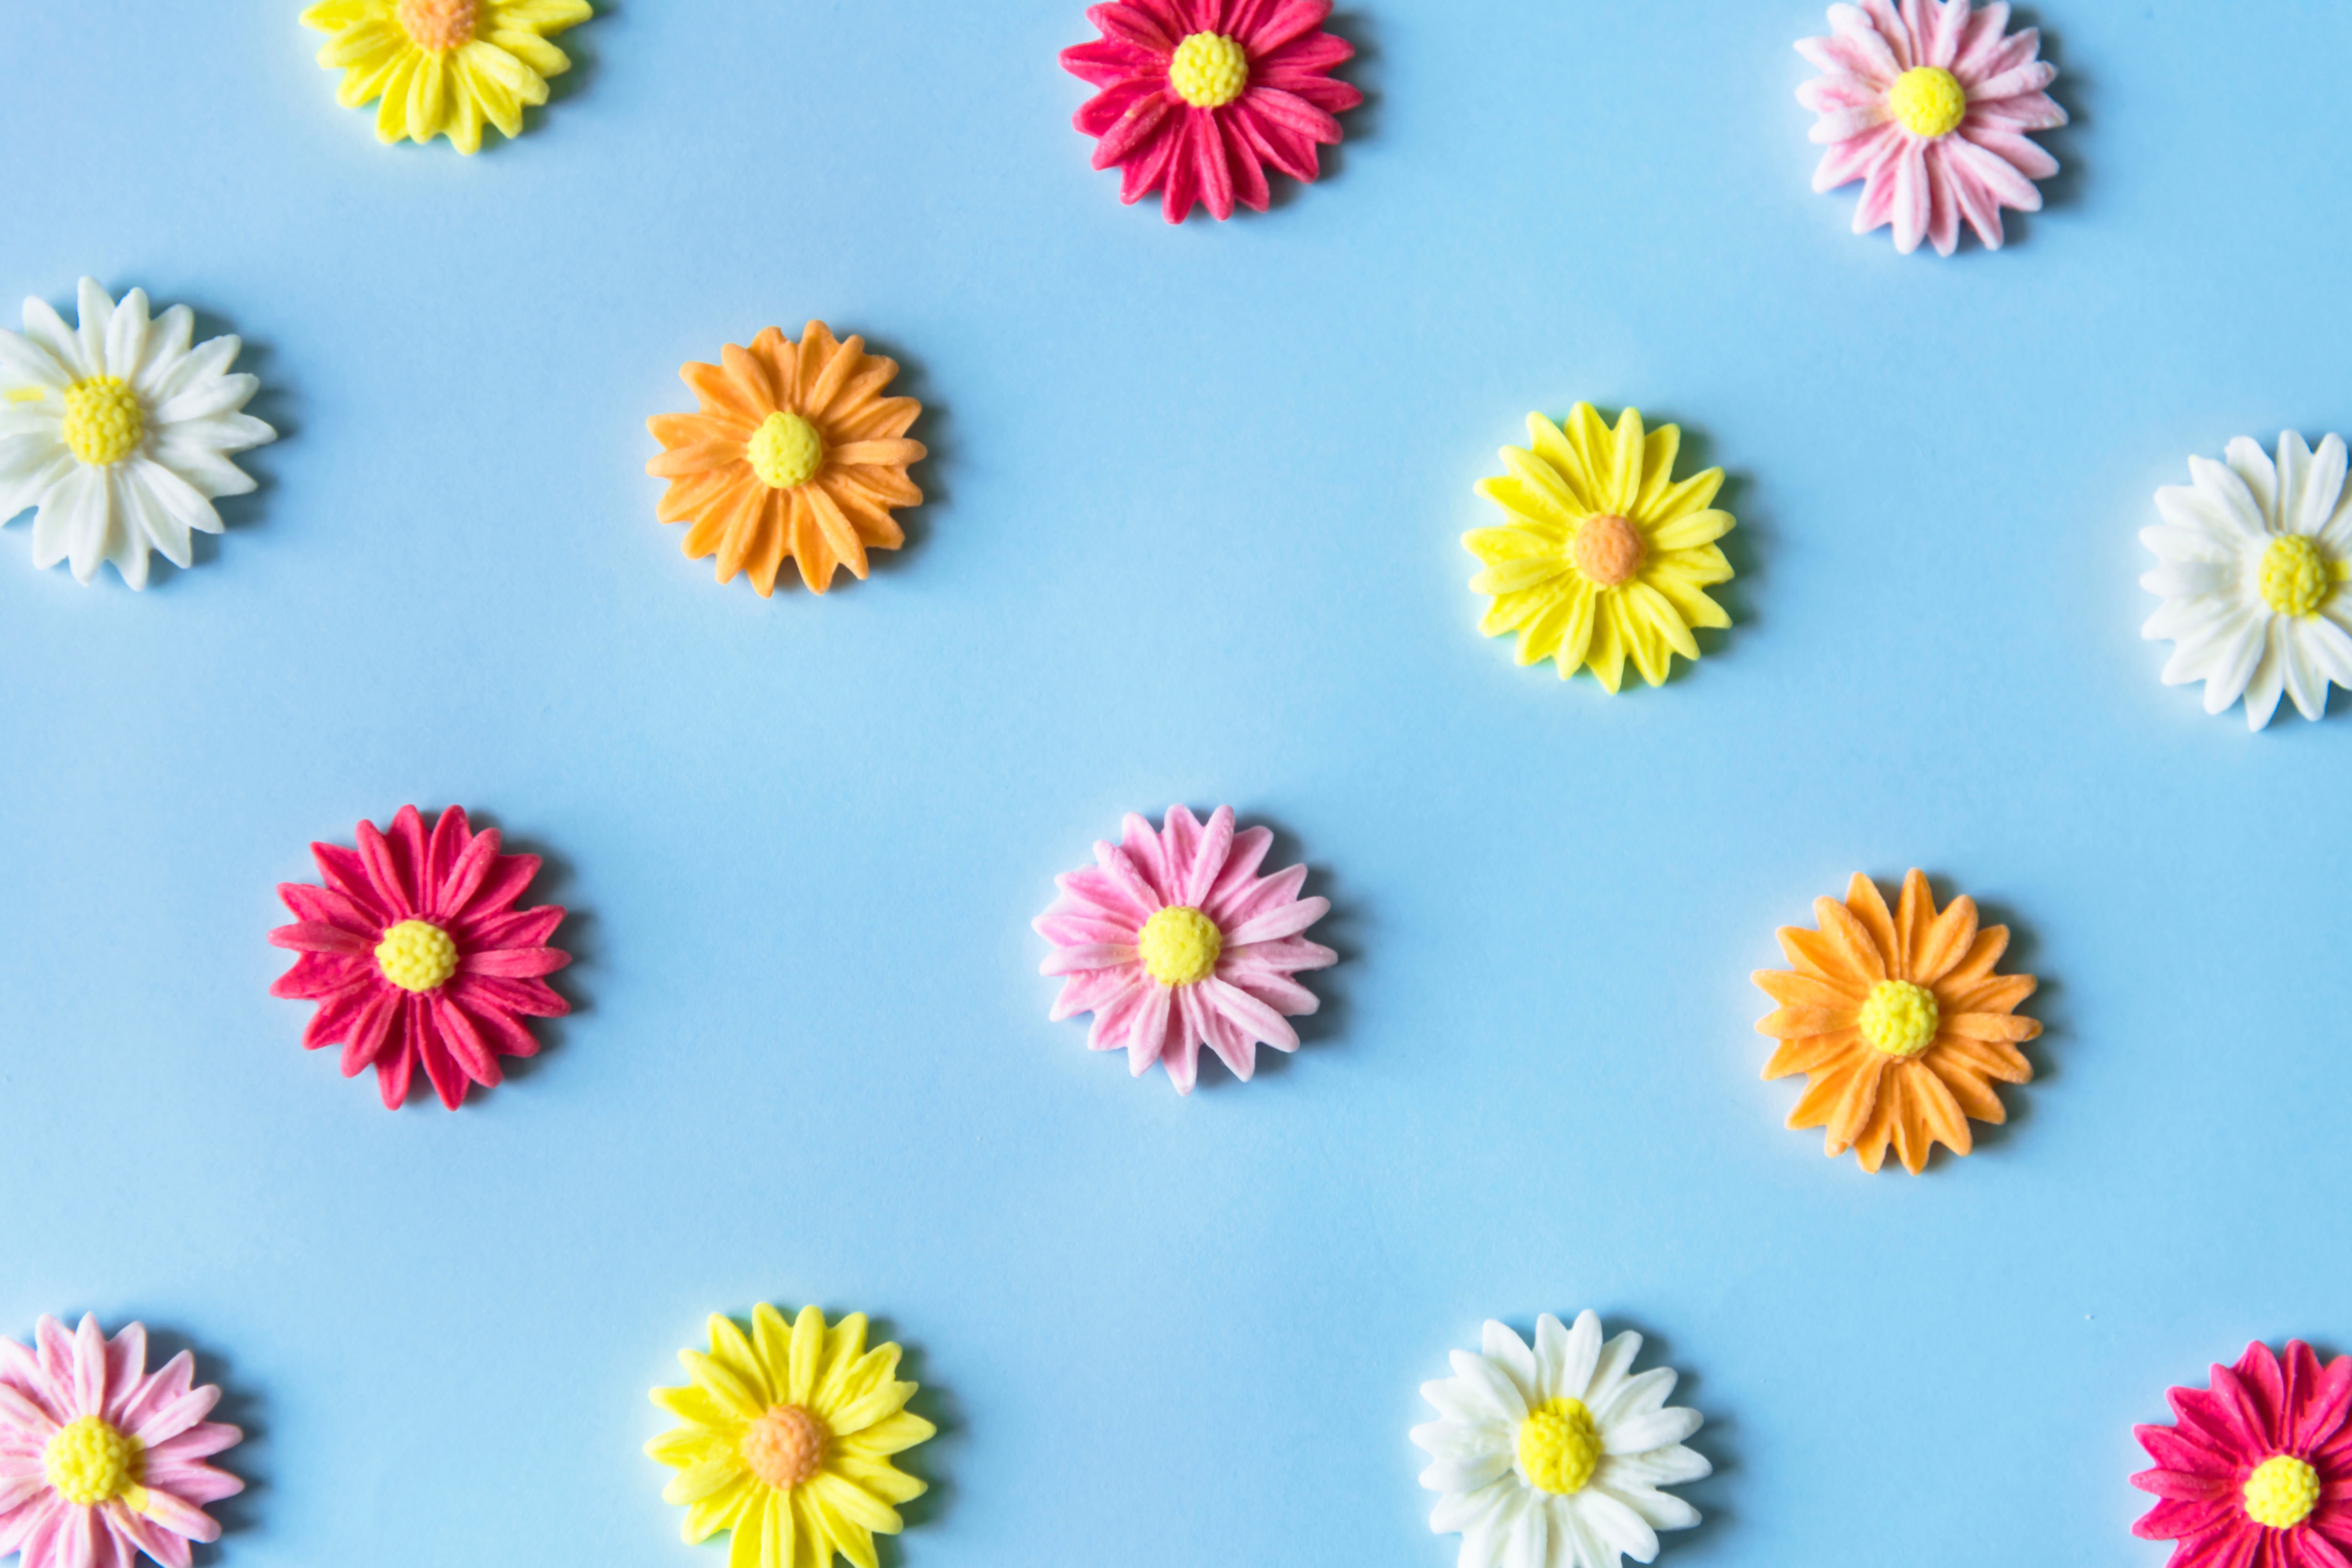
flower, plant, wildflower, pattern